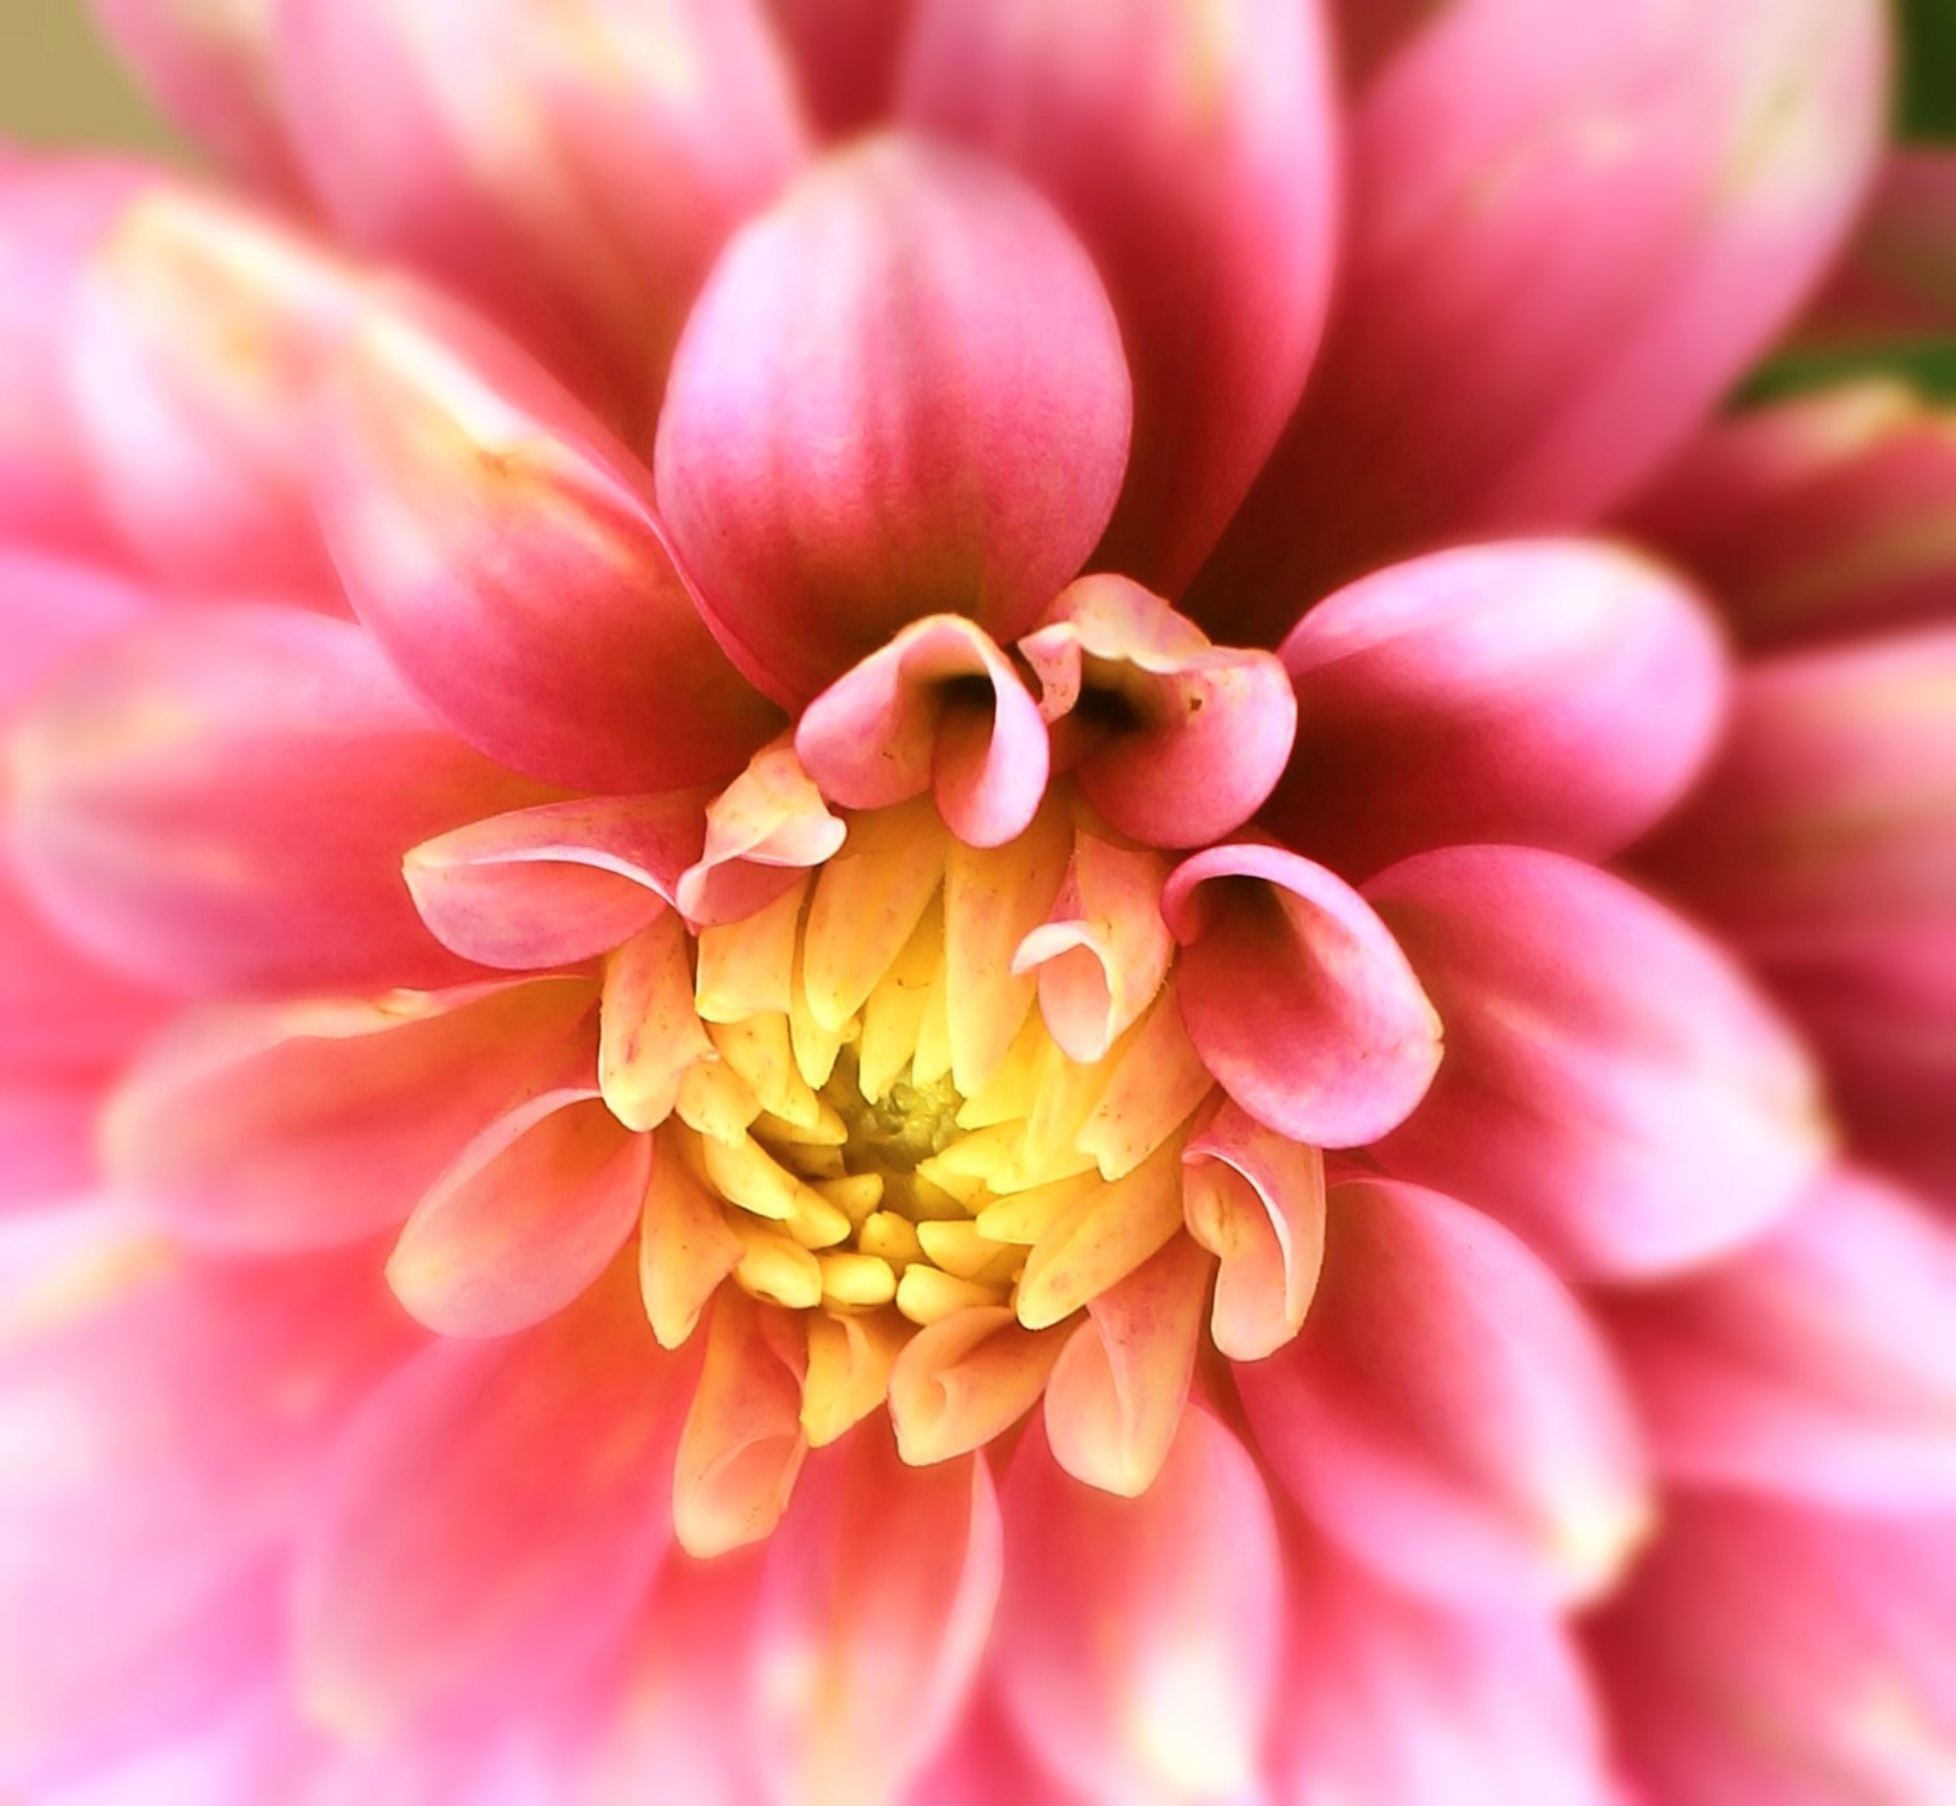
blossom, plant, flower, petal, bloom, pink, close up, dahlia, macro photography, flowering plant, daisy family, asterales, land plant, chrysanths